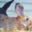
Label: rabbit